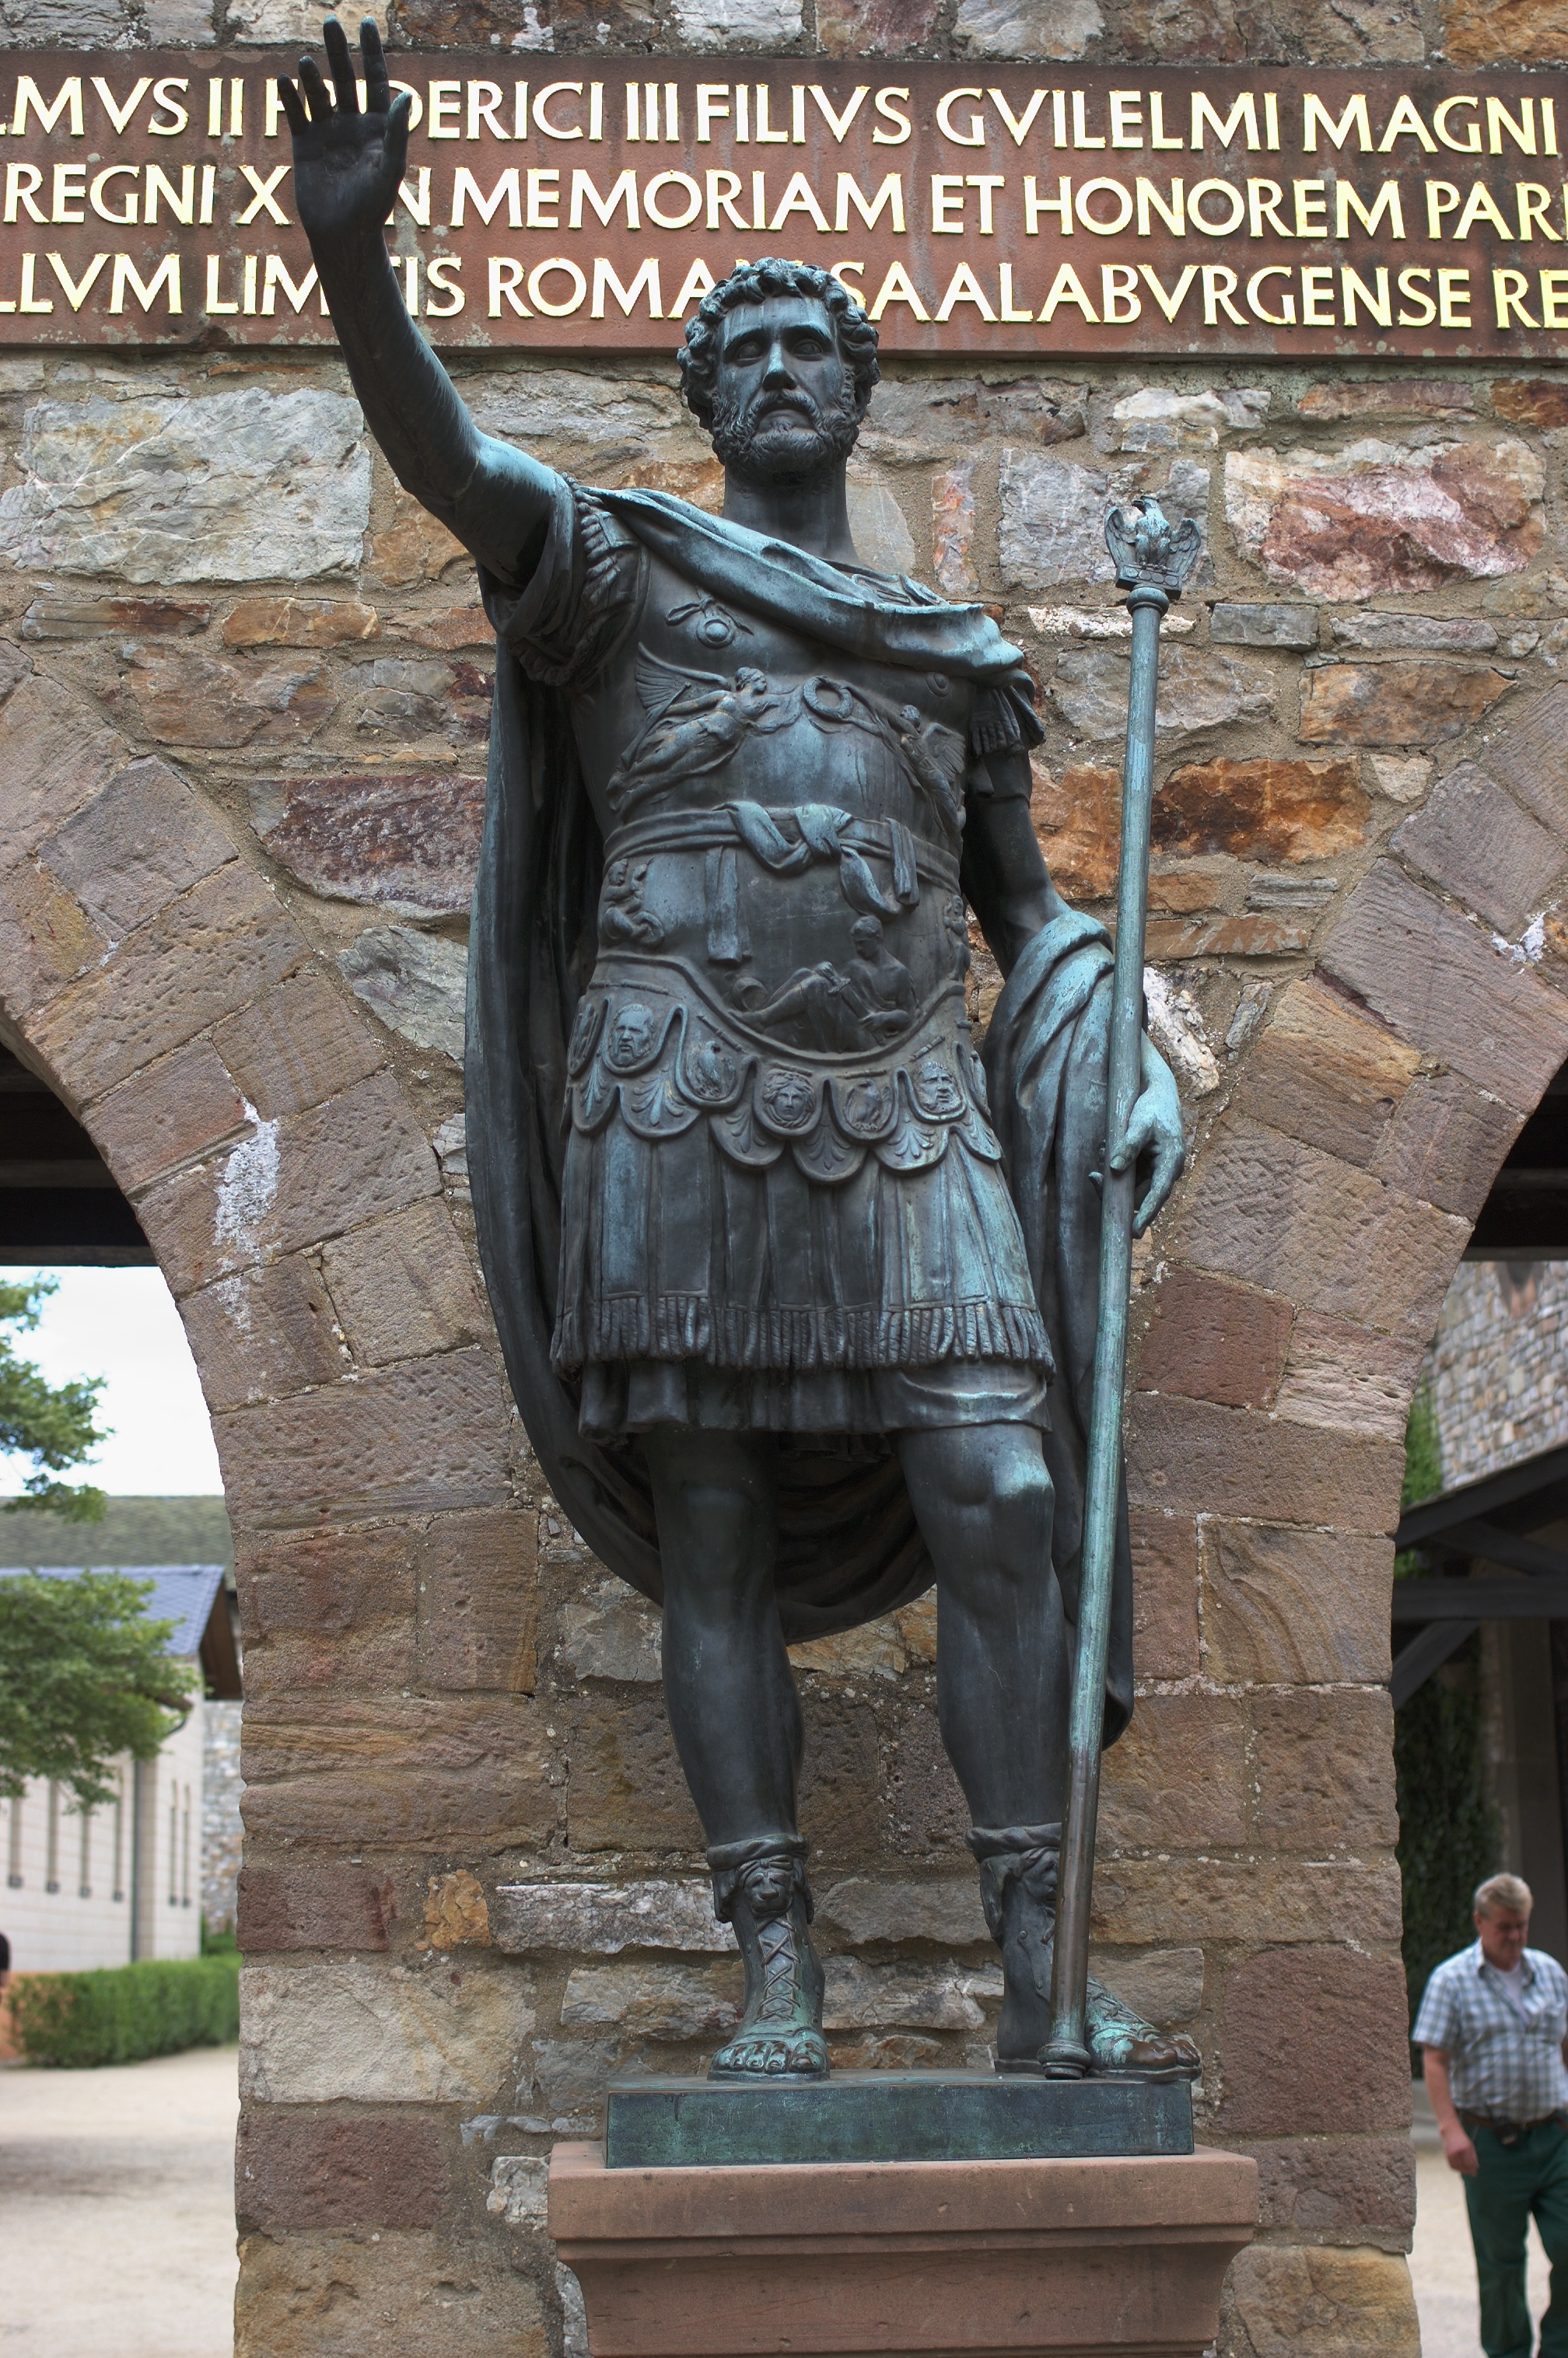
monument, statue, sculpture, art, 2013, 35mm, rawtherapee, pentax, lenstagged, steffenzahn, f24, 35mmf24, k100d, justpentax, smcpentaxda35mmf24al, pentaxda35mmf24al, smcpentaxda12435mmal, smcpdal35mmf24al, iamflickr, ancient history